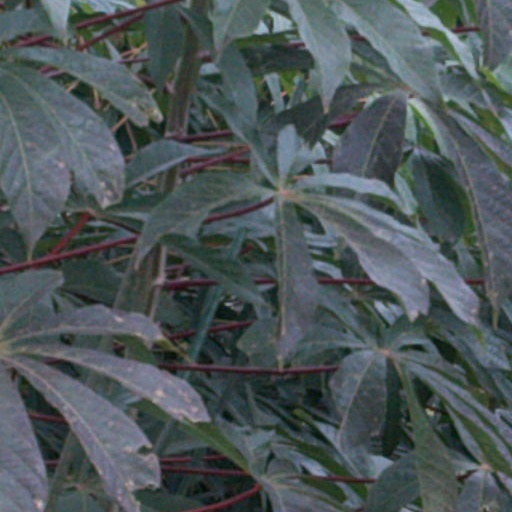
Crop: cassava